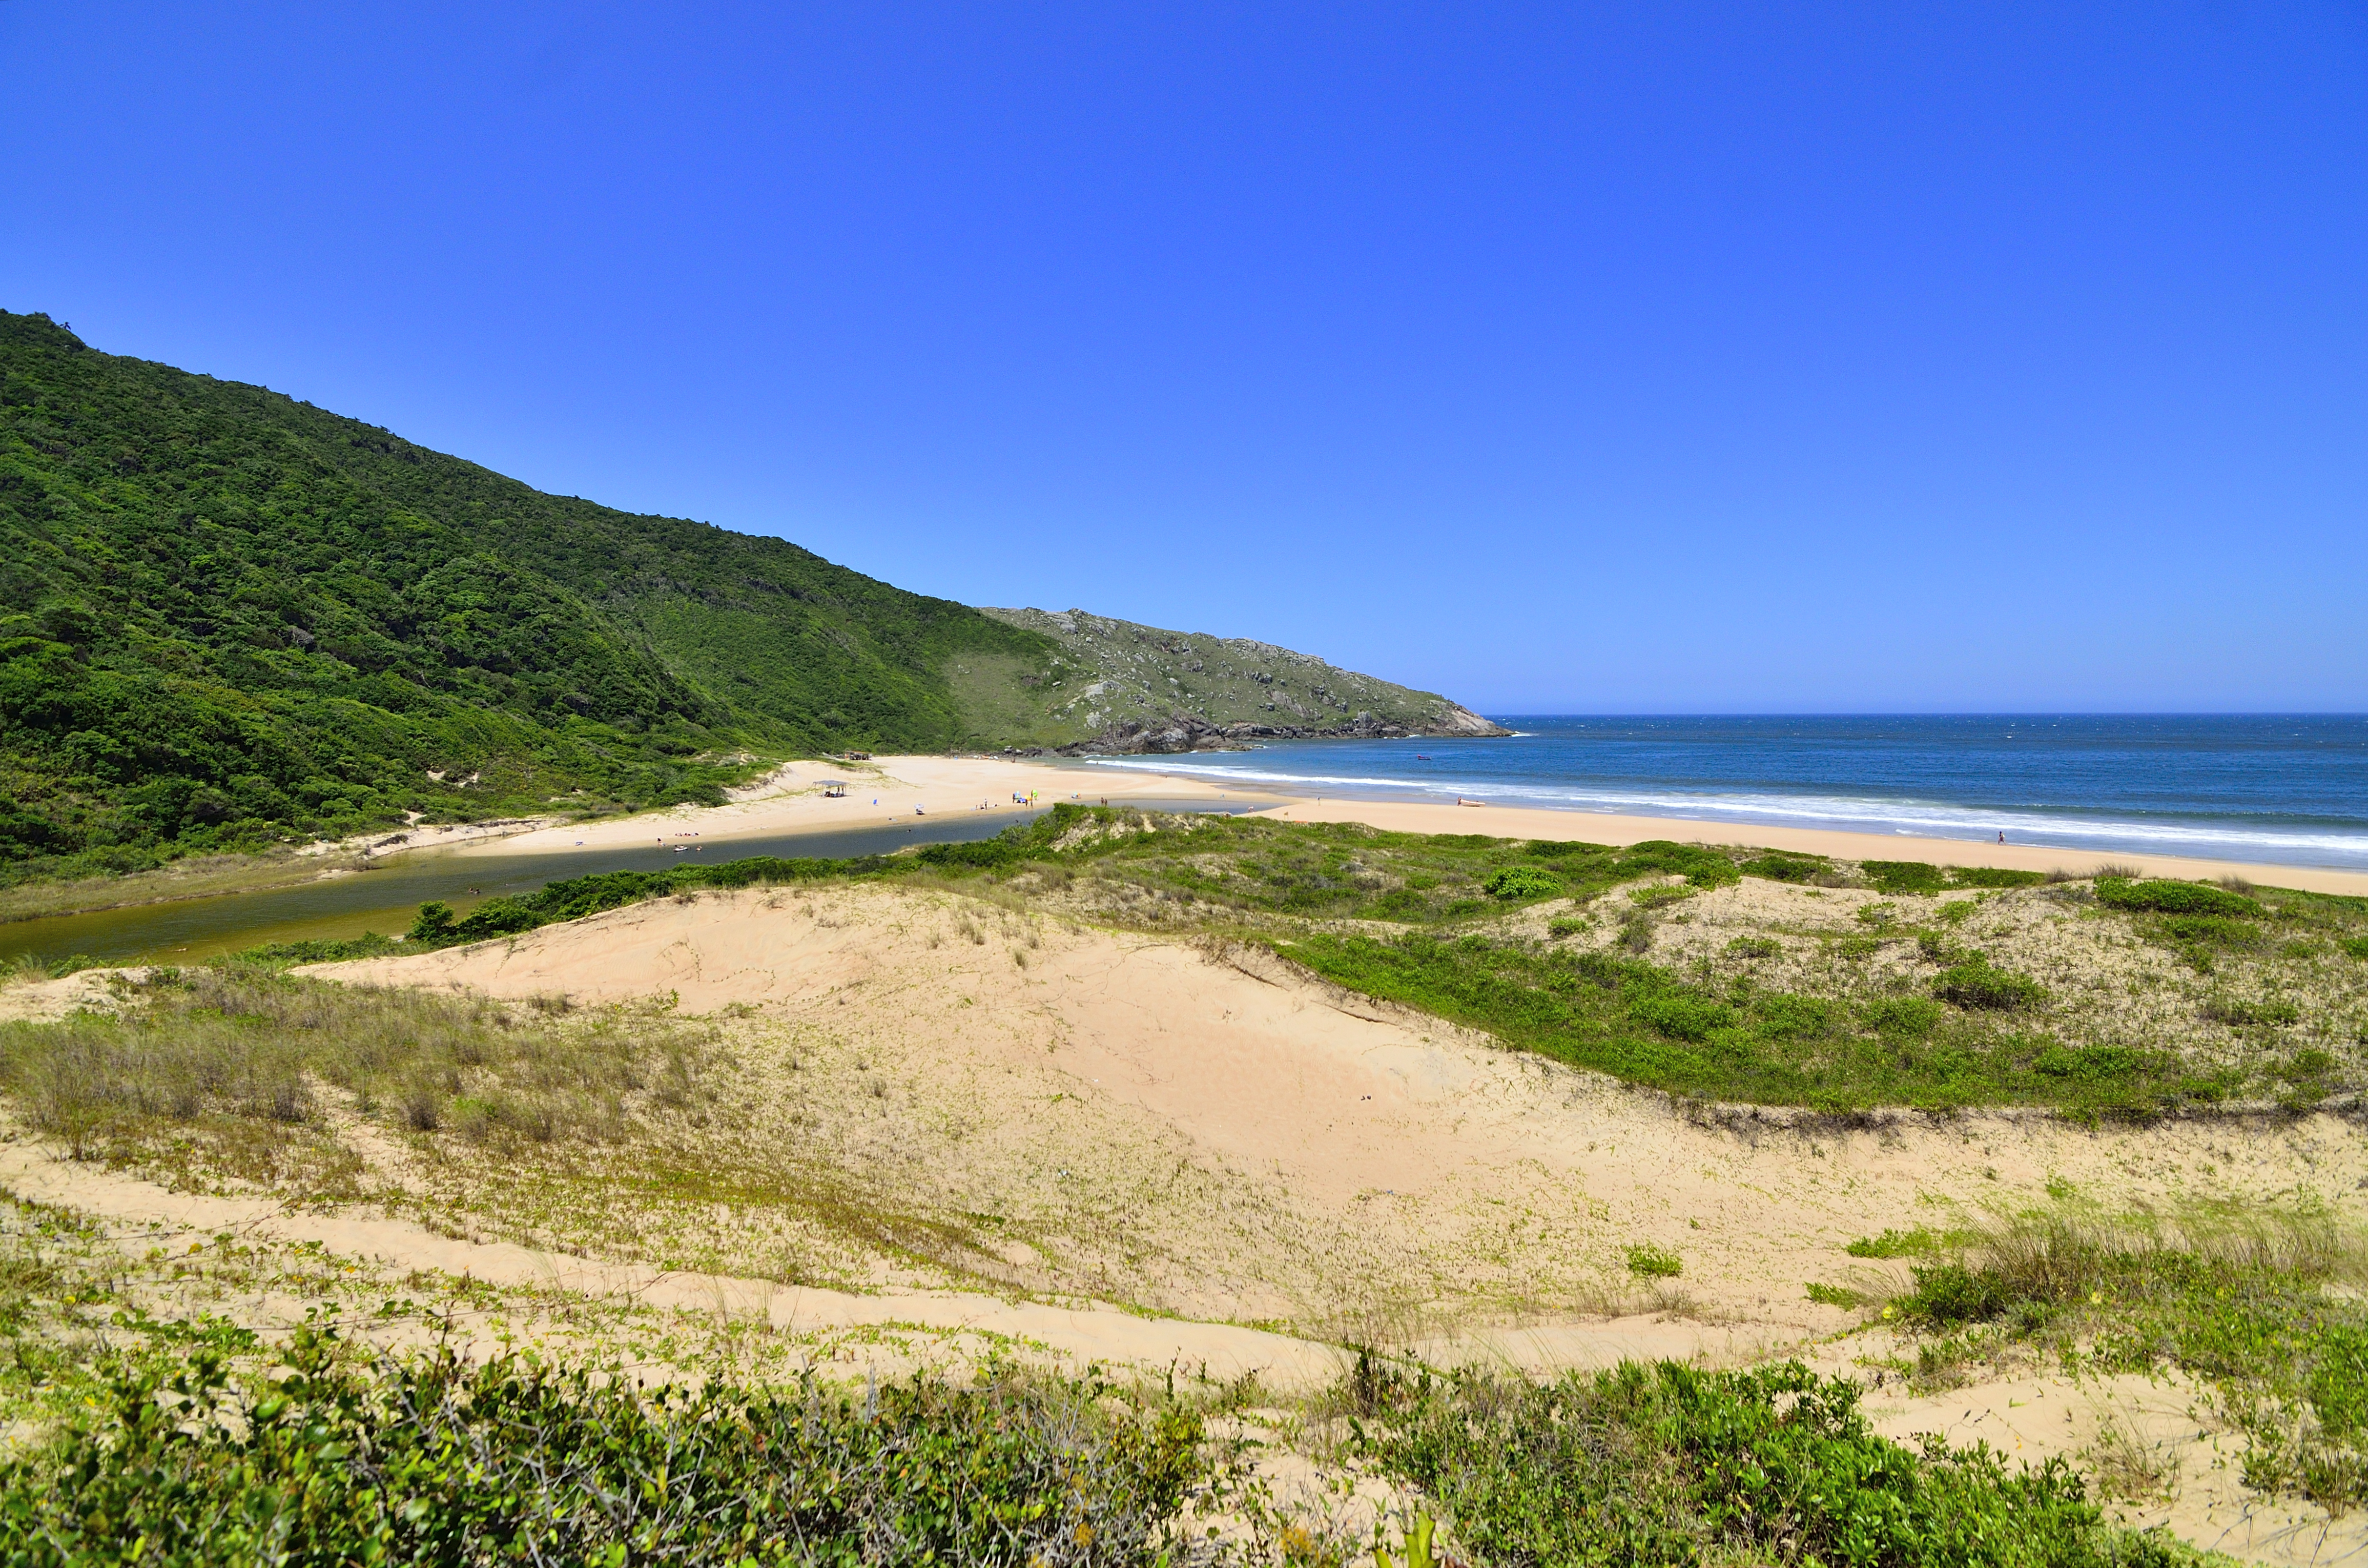
beach, sea, coast, horizon, hill, shore, vacation, bay, reservoir, terrain, body of water, plateau, paisaje, praia, da, coroa, morro, trilha, lagoinhadoleste, lagoinha, habitat, loch, ecosystem, cape, landform, geographical feature